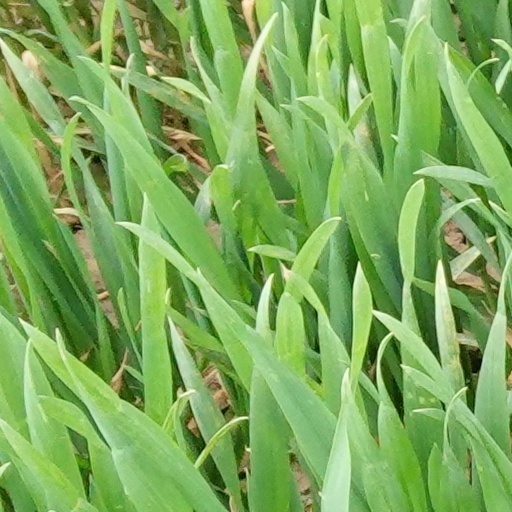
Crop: wheat